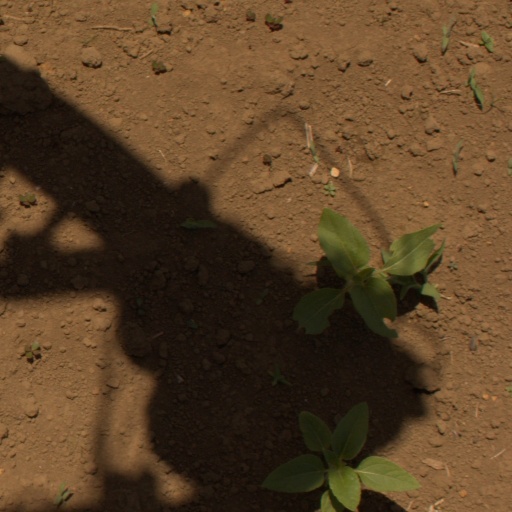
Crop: Jerusalem artichoke